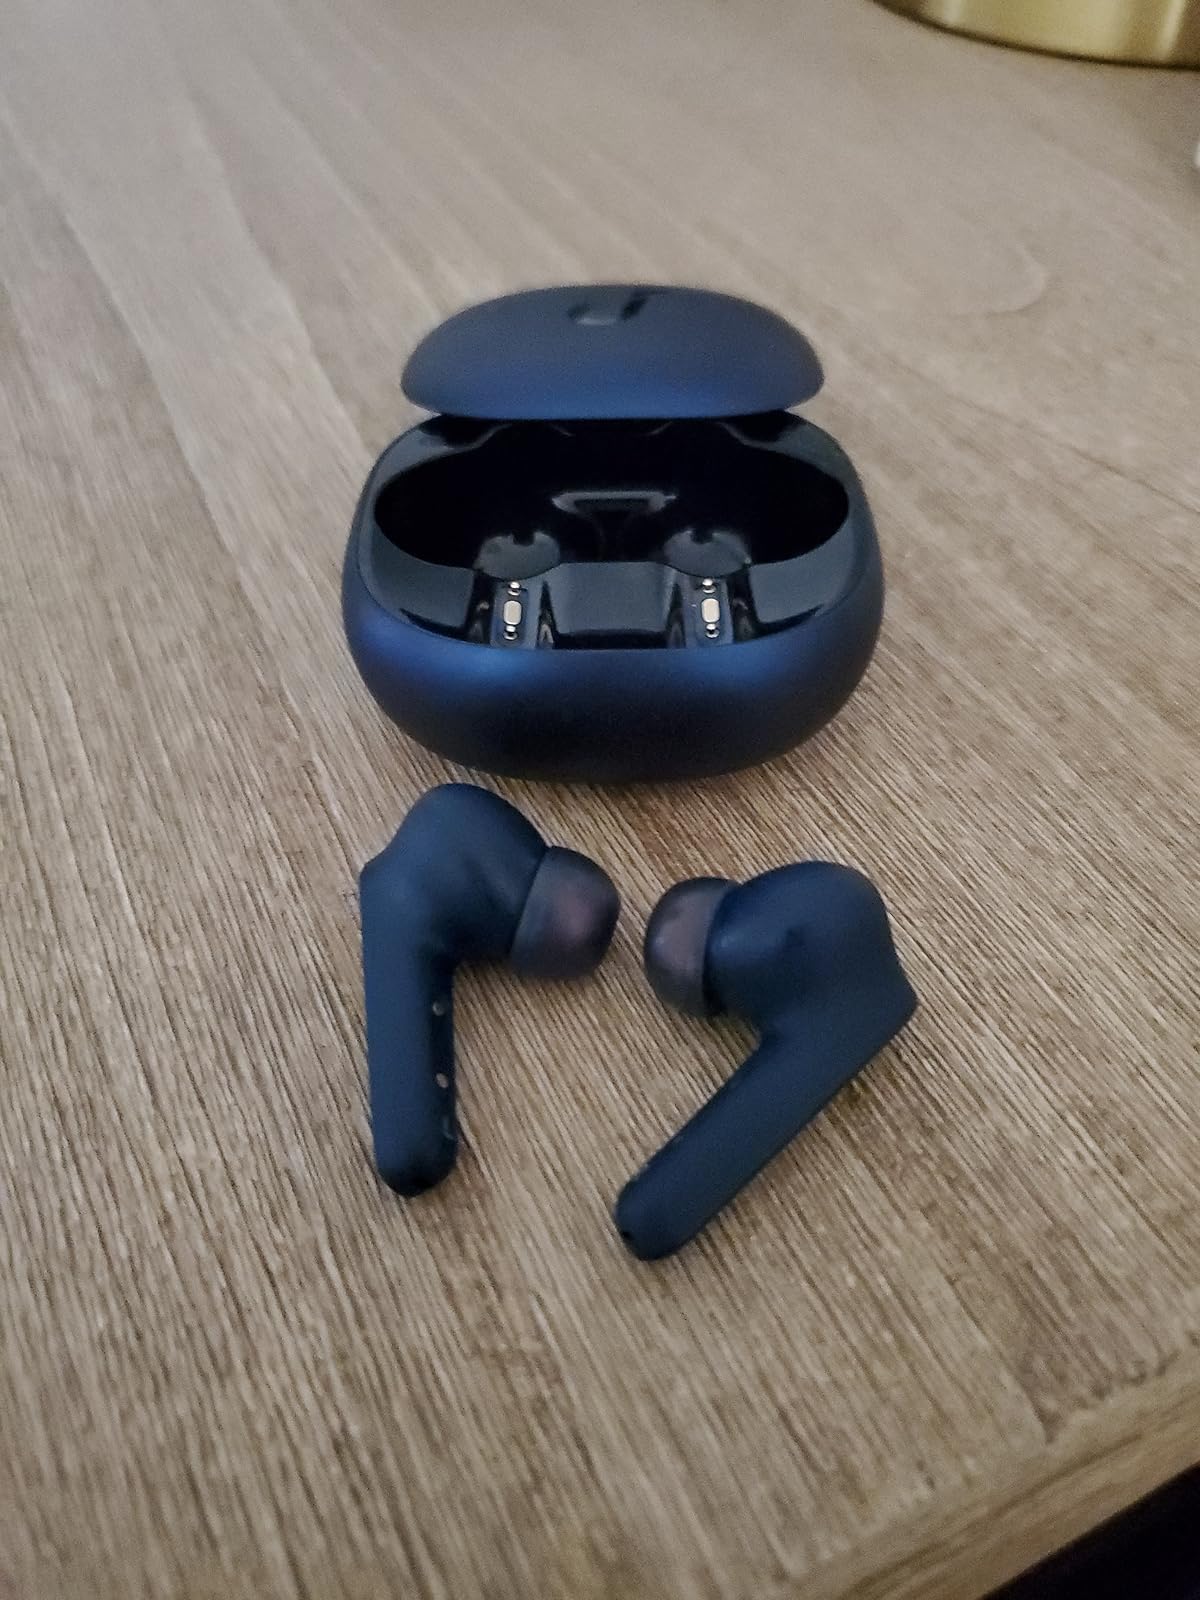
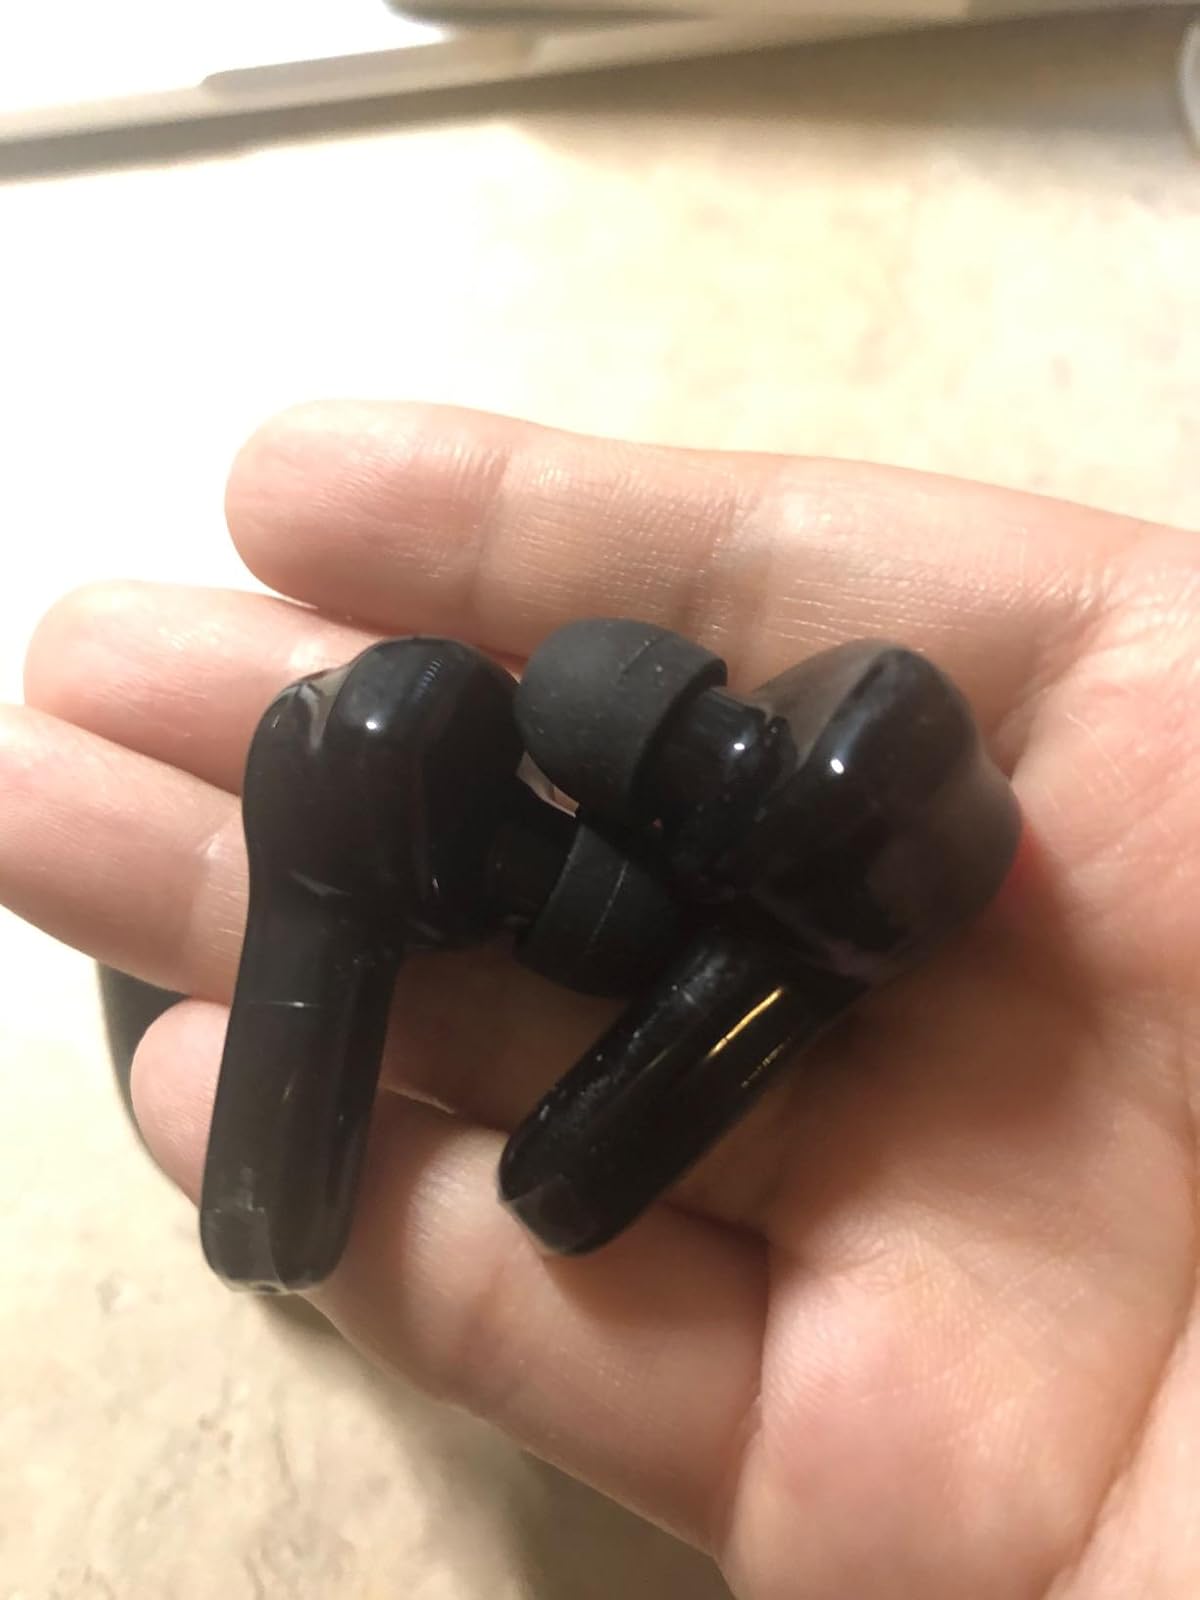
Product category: earbuds
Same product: no